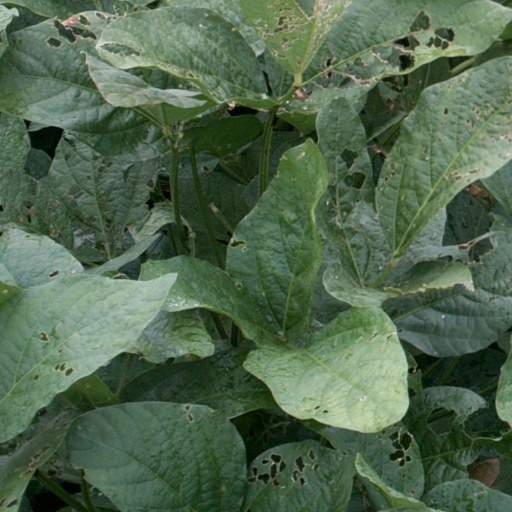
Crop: soybean